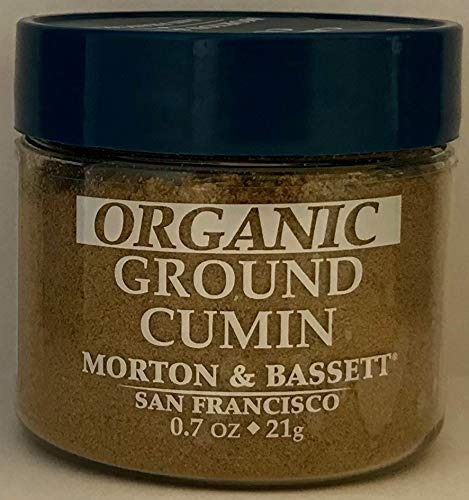
Item Name: Morton & Bassett Cumin, Ground Organic
Product Description: Certified Gluten Free by NSF. Gluten free. Certified Organic by QAI. Non-GMO. Non-irradiated. All natural. Salt free. No MSG. No preservatives.
Value: 1.0
Unit: Count

Price: 6.69